Landtag of Baden-Württemberg

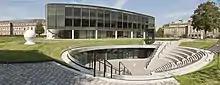
Entrance area

The main difference in their electoral system compared to the federal Bundestag is that there are no list members, making all members local. Proportionality is maintained by parties awarding remaining seats to candidates within a party who didn't win a geographic district (a , or "second mandate") ordered by most to least popular (e.g. a candidate losing with 47% of the vote would be placed ahead of a candidate losing with 20% of votes in their district).